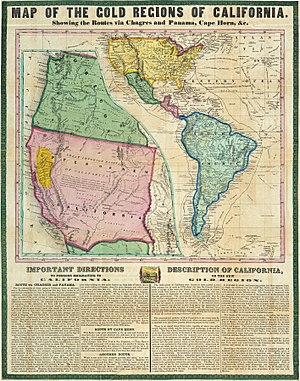
Guldfeberen i Californien / Historien
Veje til Californien i 1849
Guldfeberen i Californien begyndte den 24. januar 1848, da James W. Marshall fandt guld ved Sutter's Mill, i Coloma, Californien. Nyheden om fundet fik omkring 300.000 mennesker til at tage til Californien fra resten af USA og fra udlandet. Af de 300.000 ankom ca. halvdelen ad søvejen og resten kom gående.